No. 74 Squadron RAF

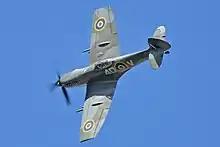

The squadron finally made a move from RAF Long Kesh in April 1942, when it was sent the Middle East, arriving in Egypt in June. The ship carrying their aircraft they had been due to fly had been sunk leaving 'the Tigers' without anything to fly. No. 74 (F) Squadron was then moved to Palestine in July, where a decision was made for the squadron to operate as a maintenance unit for USAAF B-24 Liberators. The squadron finally recovered its air capability in December 1942, when they received Hurricane Mk.IIBs, forming part of No. 219 (Fighter) Group. During this time, they operated from RAF Habbaniya in Iraq, and were also based in Iran. The squadron, now commanded by Squadron Leader James Hayter, moved back to Egypt in May 1943, arriving at Landing Ground 106 near El Dabaa, in order to carry out shipping patrols. On 23 July, 'the Tigers' took part in a large offensive over Axis-occupied Crete, in which they attacked radio direction finder (RDF) stations and barracks, among other targets, severely damaging them. The squadron converted back to Spitfires in September 1943, this time to Mk.Vbs and Mk.Vcs, as they were transferred over to Cyprus to participate in the failed Dodecanese campaign. 'The Tigers' withdrew back to Egypt, and in late October 1943, the squadron got Mk.IX Spitfires, which were swapped for Mk.XVIes in March 1944.